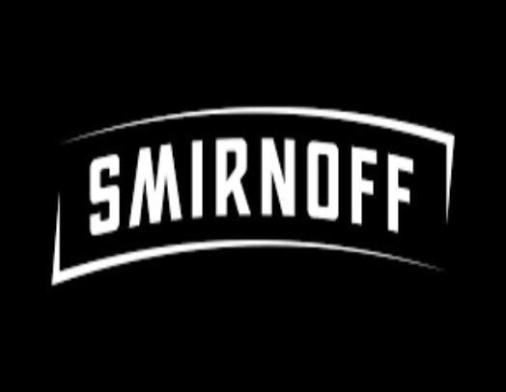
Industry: Food